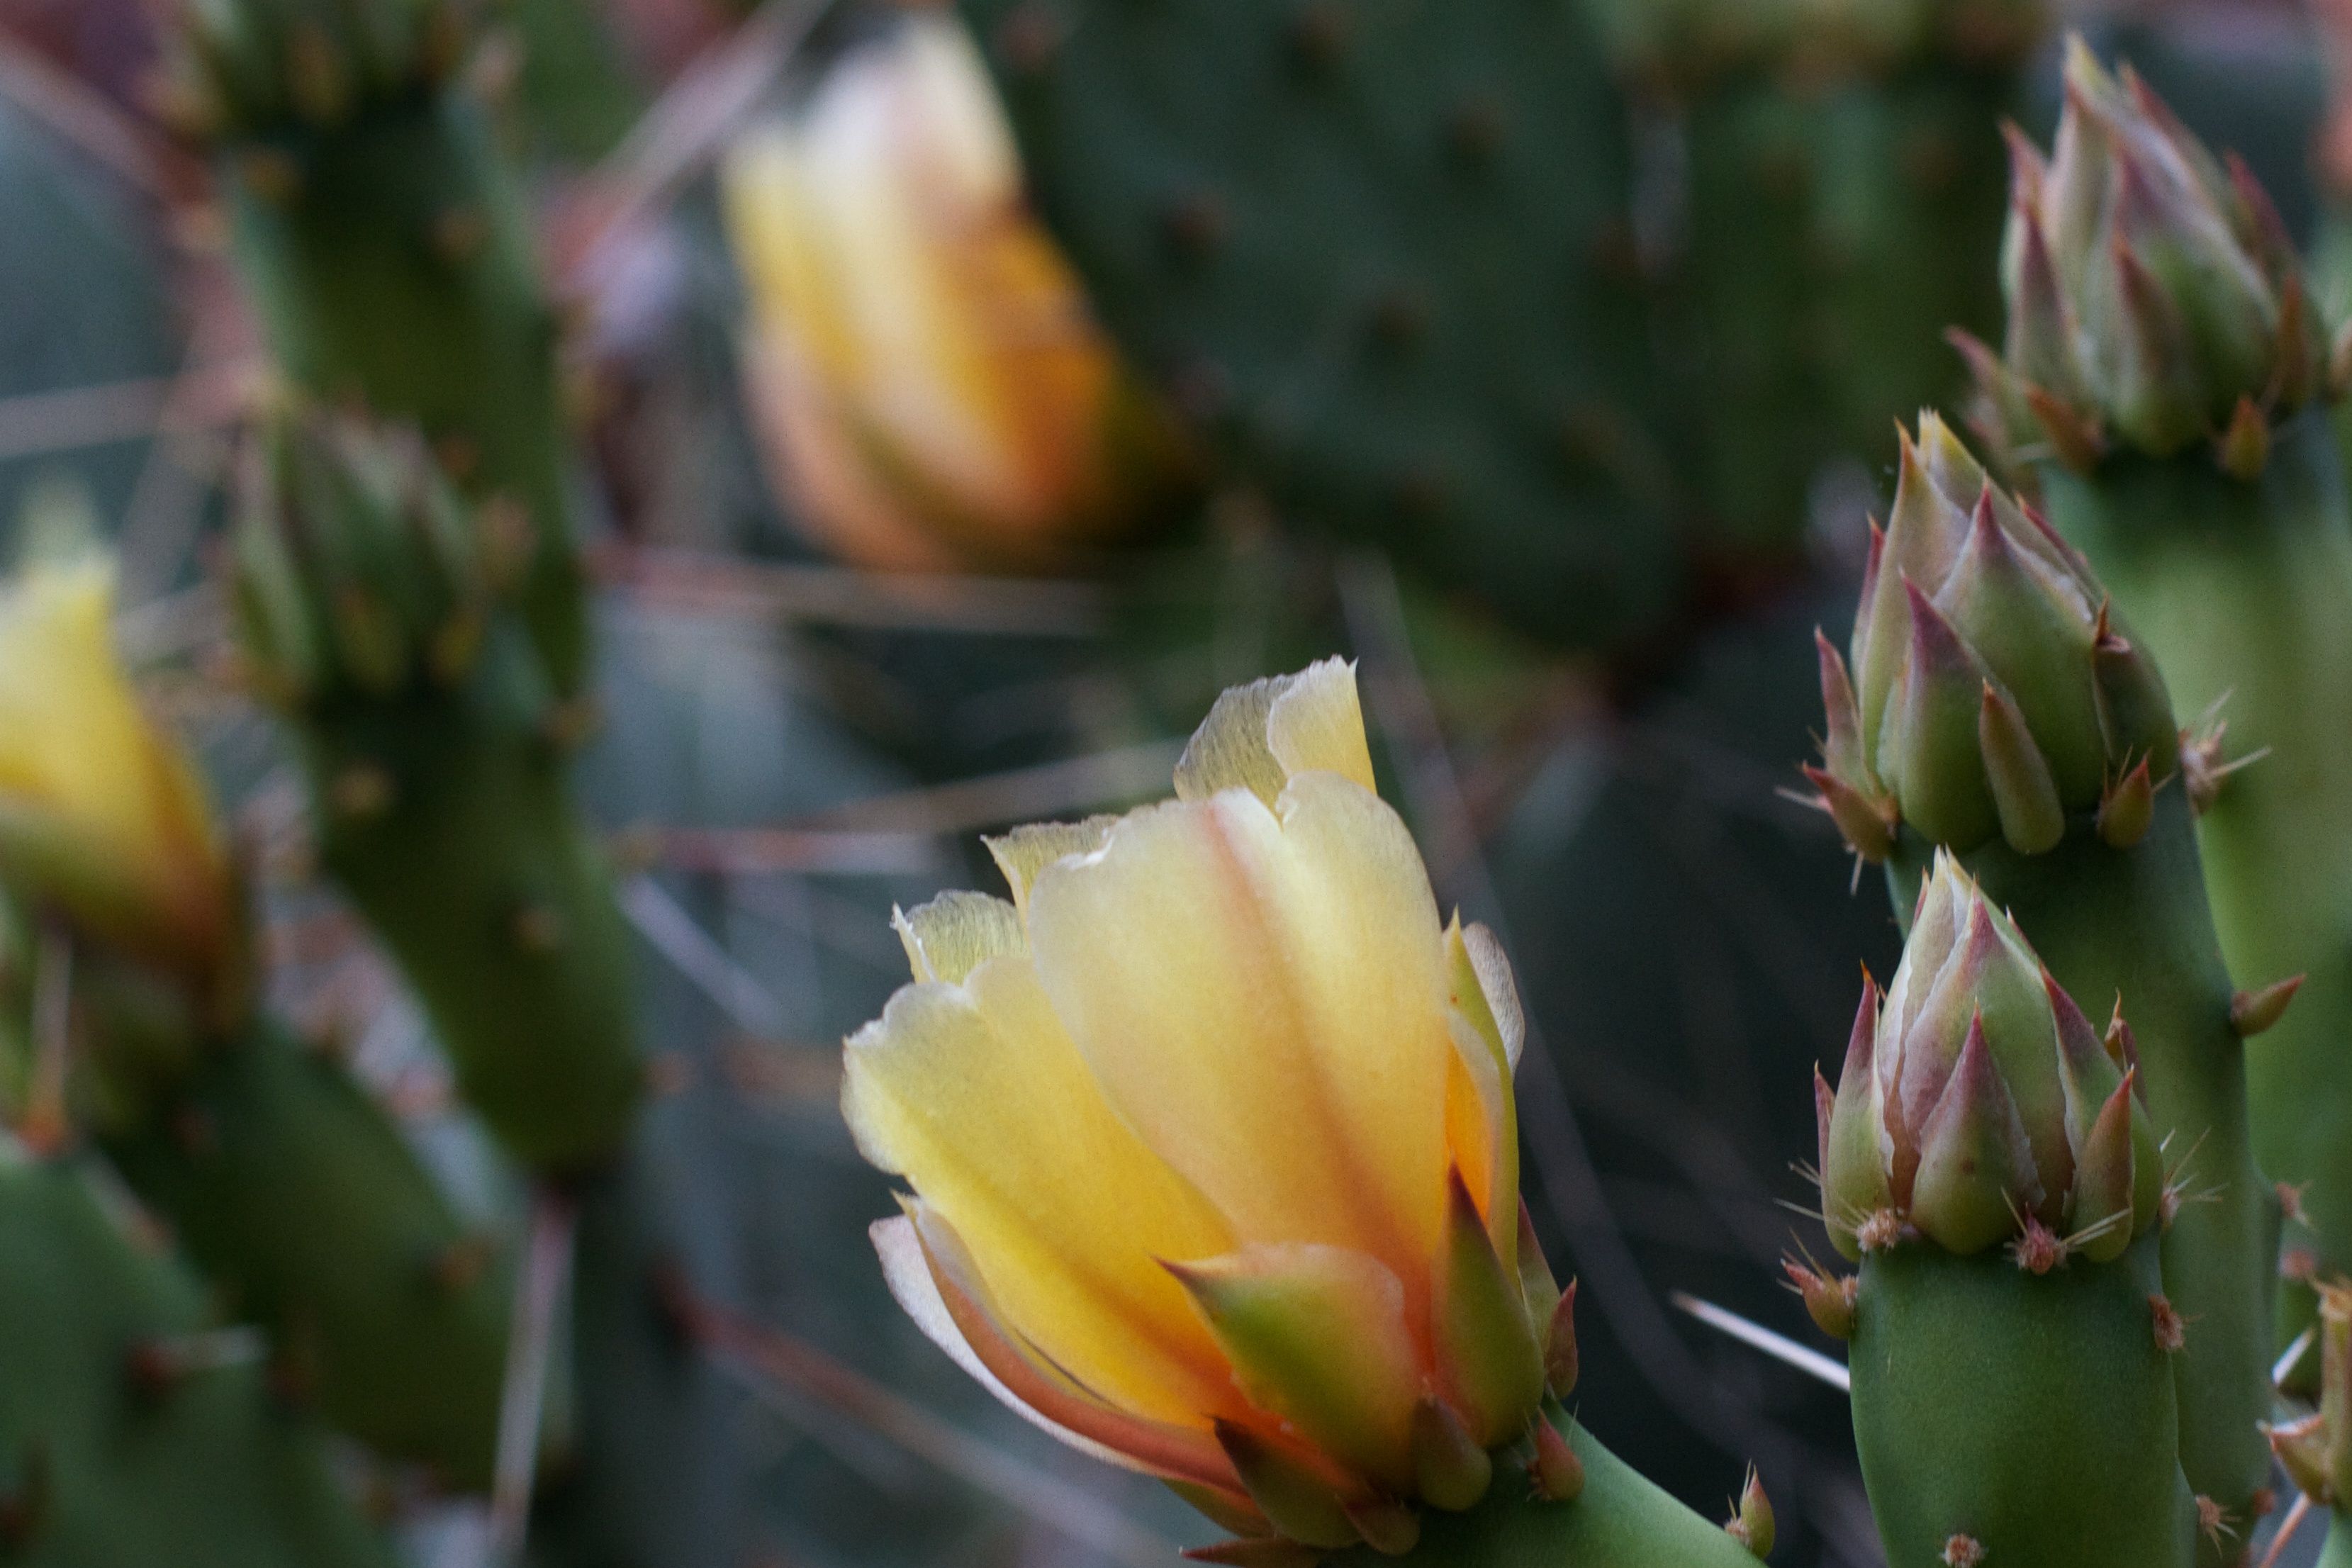
nature, cactus, plant, flower, produce, botany, yellow, flora, wildflower, macro photography, flowering plant, prickly pear, plant stem, land plant, thorns spines and prickles, hedgehog cactus, barbary fig